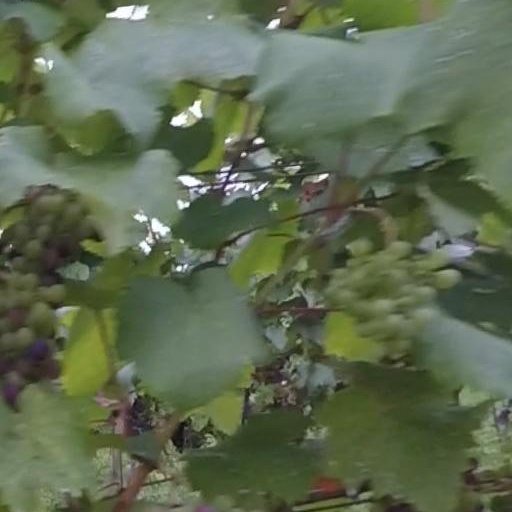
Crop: grape